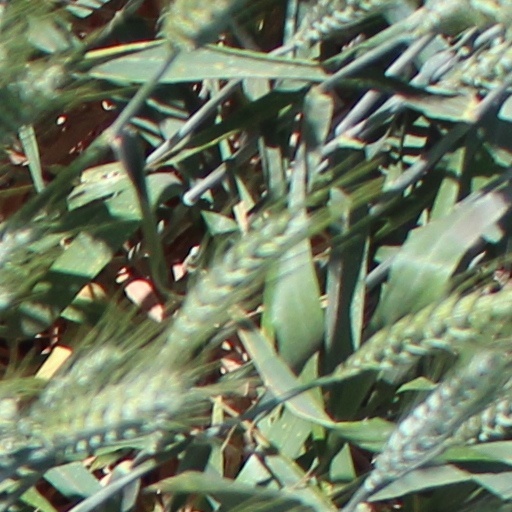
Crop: wheat